Celtic F.C.

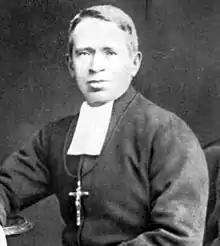
Brother Walfrid, founder of Celtic FC

Celtic Football Club was formally constituted at a meeting in St. Mary's church hall in East Rose Street (now Forbes Street), Calton, Glasgow, by Irish Marist Brother Walfrid on 6 November 1887, with the purpose of alleviating poverty in the East End of Glasgow by raising money for the charity Walfrid had instituted, the "Poor Children's Dinner Table". Walfrid's move to establish the club as a means of fund-raising was largely inspired by the example of Hibernian, which was formed out of the immigrant Irish population a few years earlier in Edinburgh. Walfrid's own suggestion of the name "Celtic" (pronounced "Seltik") was intended to reflect the club's Irish and Scottish roots and was adopted at the same meeting. The club has the official nickname, "The Bhoys". However, according to the Celtic press office, the newly established club was known to many as "the bold boys". A postcard from the early 20th century that pictured the team and read "The Bould Bhoys" is the first known example of the unique spelling. The extra "h" imitates the spelling system of Gaelic, wherein the letter "b" is often accompanied by the letter "h".